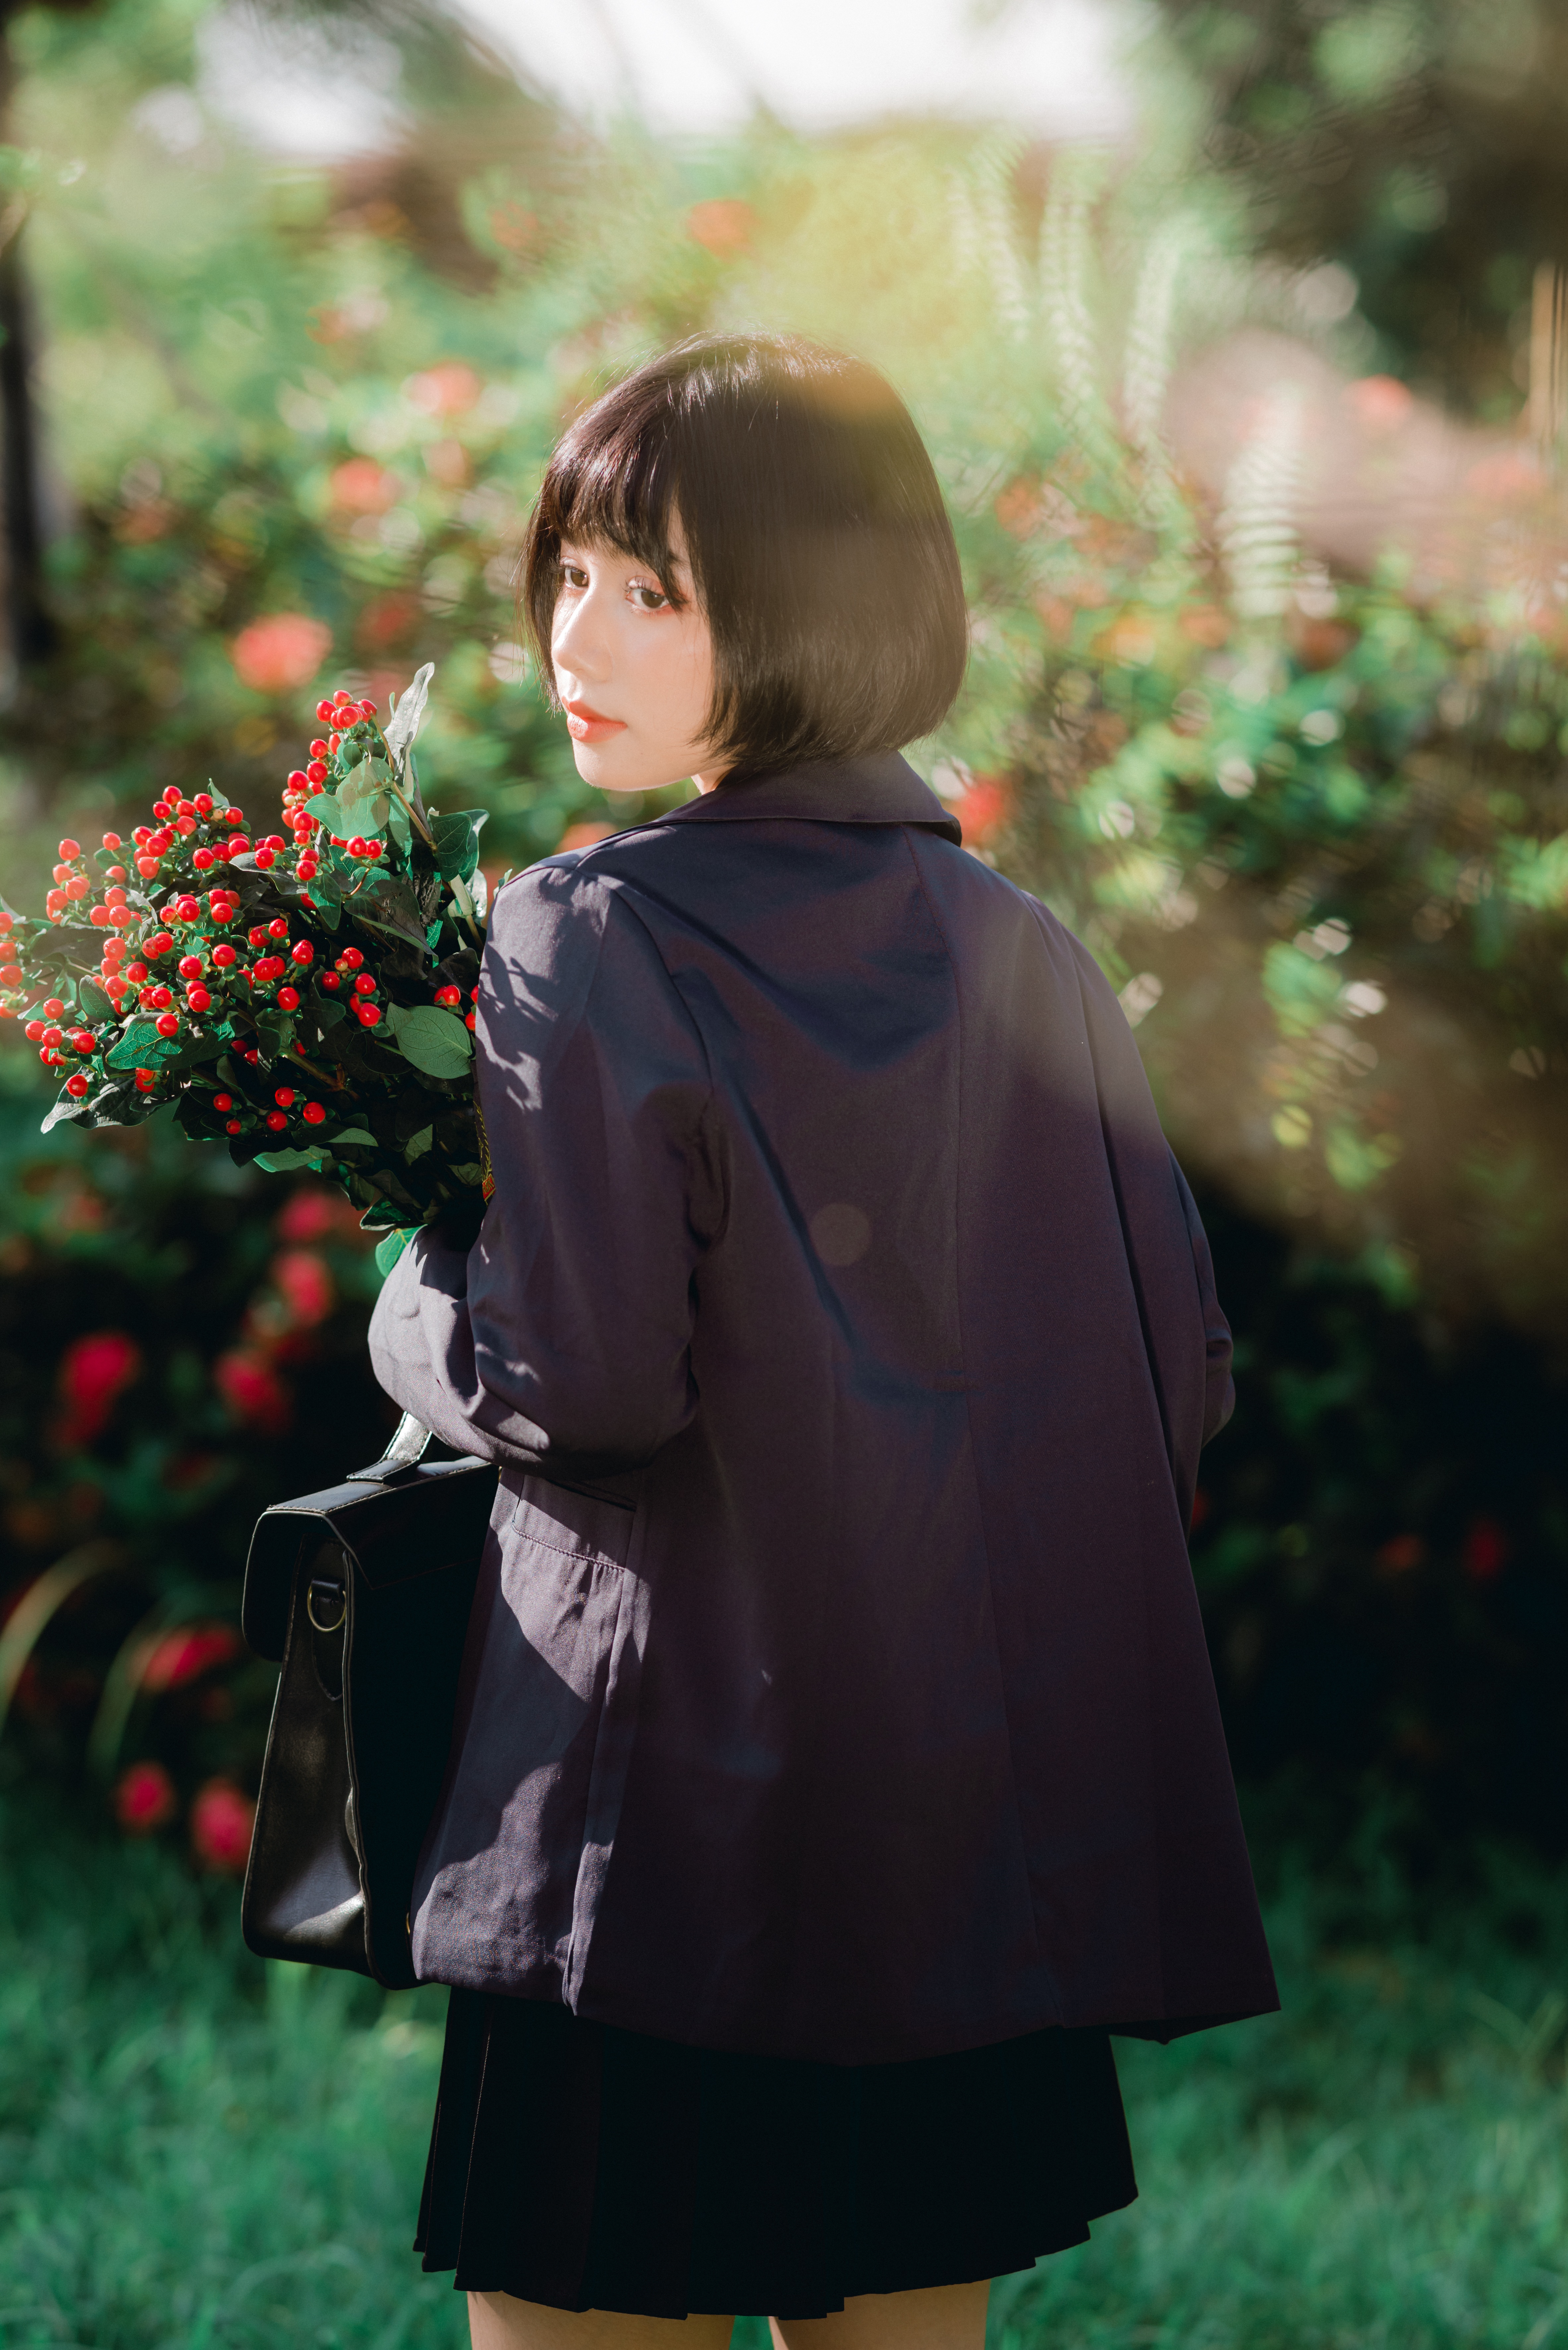
girl, beauty, hair, joint, outerwear, plant, overcoat, fashion, botany, sleeve, trench coat, standing, People in nature, jacket, grass, leather jacket, waist, blazer, happy, thigh, long hair, knee, formal wear, electric blue, bag, blond, human leg, brown hair, fur, handbag, magenta, Luggage and bags, eyewear, pattern, uniform, fashion accessory, top, rose family, leather, coquelicot, portrait photography, costume, winter